Katrina Webb

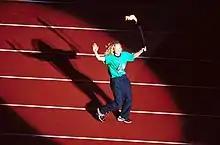
Webb waves to the crowd as she runs during the torch relay at the Opening Ceremony of the 2000 Summer Paralympics

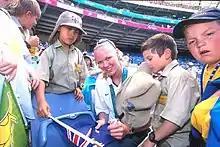
Webb autographs an Australian flag for school children fans at the 2000 Summer Paralympics

Webb has a mild form of cerebral palsy which was diagnosed when she was two years old. Her parents did not tell her of the disability. Her cerebral palsy was diagnosed again when she won an Australian Institute of Sport netball scholarship. AIS staff found a weakness in her right leg, which was shorter than her left leg. She was then encouraged to become involved in disability sport. After winning the 100m at the 1996 Atlanta Games, she faced criticism over her legitimacy to compete at the Games.